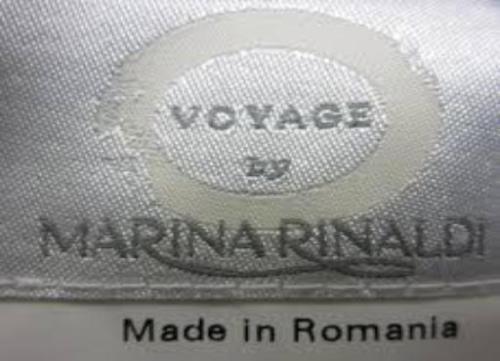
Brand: marina rinaldi
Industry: Clothes